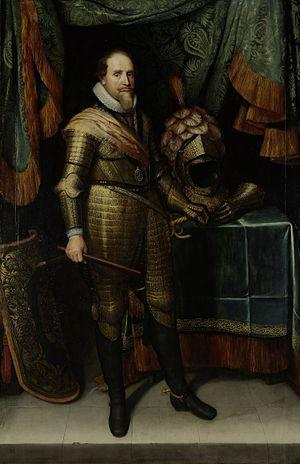
Jacques Aleaume Aleaulme, Aléaume, ou Alleaume, né en 1562, fils de Pierre Aleaume, né à Orléans, mort à Paris et enterré le 3 octobre 1627 à Charenton, est un mathématicien français, élève de François Viète et de Simon Stevin. Il se rattache à l'école de l'Algèbre nouvelle.